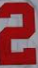
Number: 2